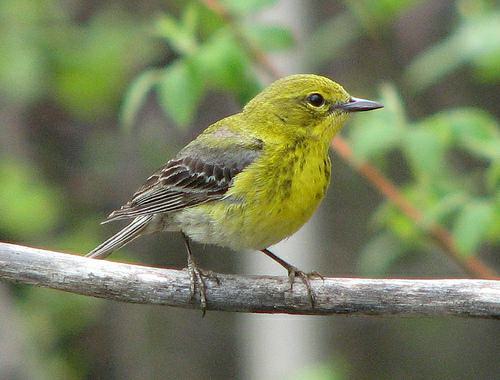
A photo of a pine warbler